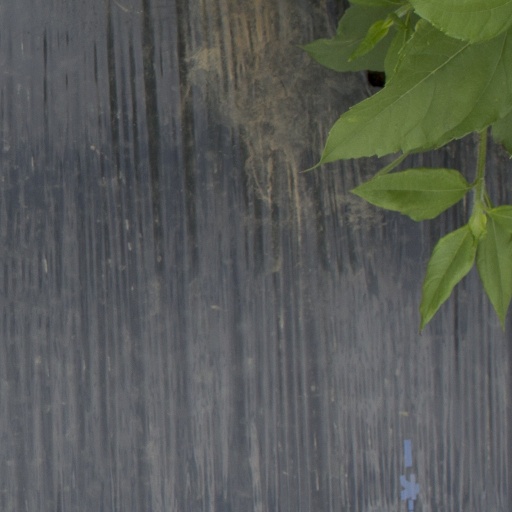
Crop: Jerusalem artichoke